KVRR

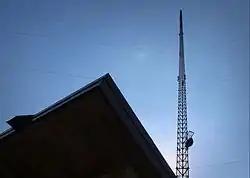
KVRR tower in Tansem, Minnesota.

In the early 2000s, KVRR became the first commercial television station (the first being Prairie Public Television member stations KFME (channel 13), KGFE in Grand Forks and KCGE-DT in Crookston, Minnesota) in eastern North Dakota to transmit a digital signal.